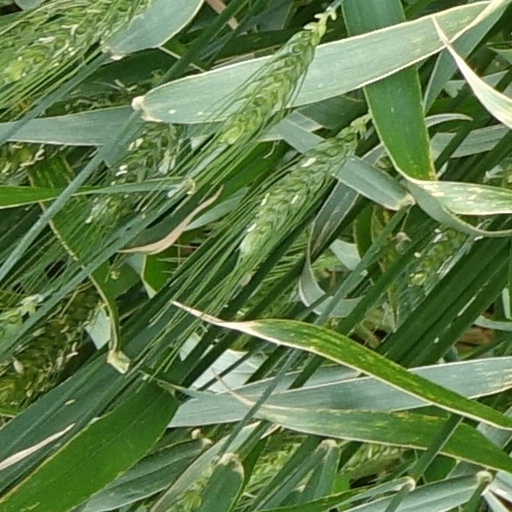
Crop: wheat